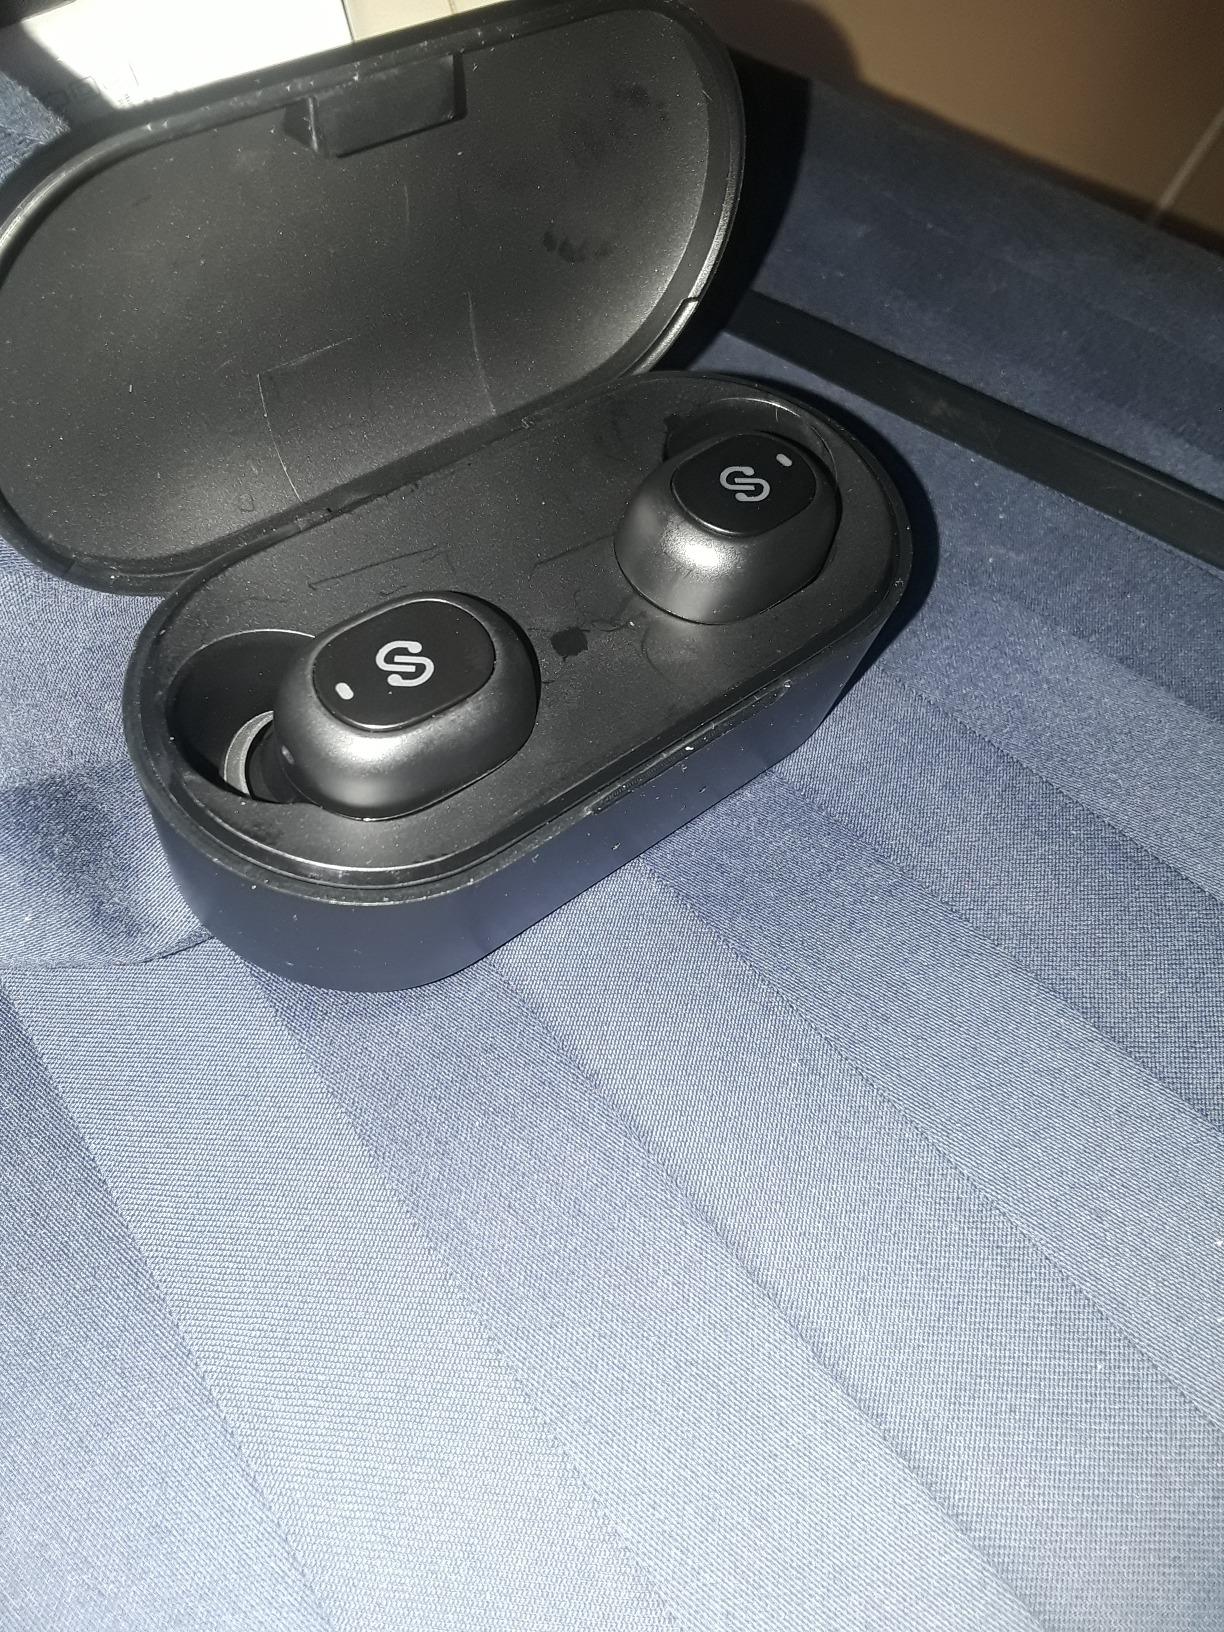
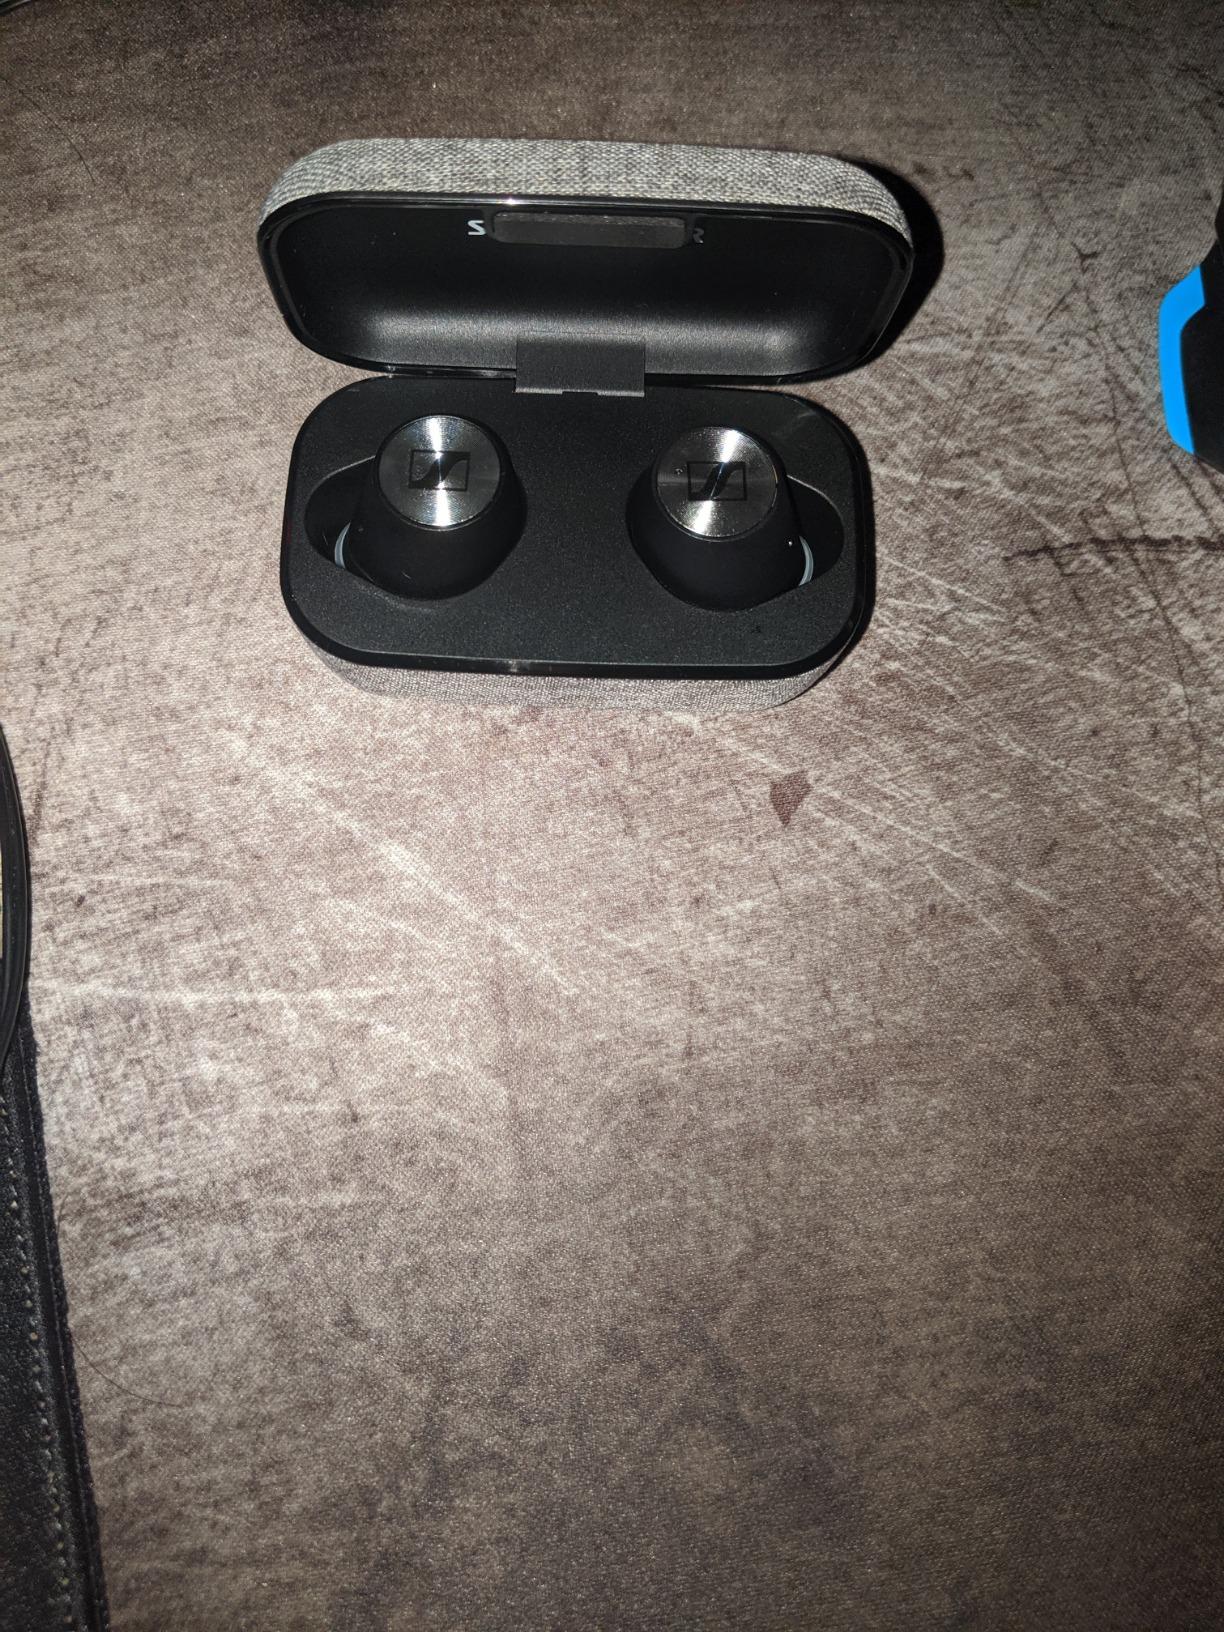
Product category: earbuds
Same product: no